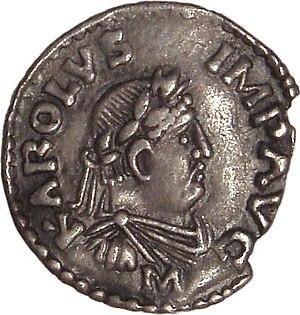
Denier de Charlemagne frappé à Mayence (812-814). Aujourd'hui
La Francie orientale est le royaume oriental de l'Empire carolingien partagé que reçut Louis le Germanique lors du traité de Verdun en 843. Elle comprenait la partie est de l'ancienne Austrasie, avec les territoires conquis de la Saxe, l'Alémanie et la Bavière. Ce royaume, bien que nommé « Francie », n'était pas peuplé de Francs mais de diverses tribus slaves et germaniques, tels les Thuringiens, les Saxons, les Suèves, les Bavariens et les Sorbes. Il s'agit du précurseur du Saint-Empire romain germanique.
La Francie médiane est le royaume sous le contrôle direct de l'empereur Lothaire Iᵉʳ, tel qu'il fut délimité à la suite du partage de l'Empire carolingien convenu par le traité de Verdun en août 843. Son territoire étroit et allongé s'étendait de la côte frisonne au bord de la mer du Nord à la mer Méditerranée, en passant par les Pays-Bas, la Rhénanie avec Aix-la-Chapelle, la plupart de la Bourgogne et la Provence, et englobait également l'Italie du Nord jusqu'à la ville impériale de Rome.
Les Carolingiens forment une dynastie de rois francs qui régnèrent sur l'Europe occidentale de 751 jusqu'au Xᵉ siècle.
Charlemagne, du latin Carolus Magnus, ou Charles Iᵉʳ dit « le Grand », né à une date inconnue, mort le 28 janvier 814 à Aix-la-Chapelle, est un roi des Francs et empereur. Il appartient à la dynastie des Carolingiens. Fils de Pépin le Bref, il est roi des Francs à partir de 768, devient par conquête roi des Lombards en 774 et est couronné empereur à Rome par le pape Léon III le 24 ou 25 décembre 800, relevant une dignité disparue en Occident depuis la déposition, trois siècles auparavant, de Romulus Augustule en 476.
La statuette équestre dite de Charlemagne est une statuette en bronze datée de l'époque carolingienne présentant à la manière des empereurs romains Charlemagne ou son petit-fils Charles le chauve. L’œuvre fut réalisée à partir d'un remploi antique pour le cheval, sur le modèle de la statue équestre de Marc-Aurèle. Il s'agit de la seule ronde-bosse carolingienne conservée à ce jour. Elle est conservée au musée du Louvre.
La liste des monarques de France réunit les rois et les empereurs qui ont régné sur la France, au travers des différentes constructions politiques, territoriales et dynastiques qui se succédèrent. Parmi les différents moments de cette royauté française, on distingue l'époque des royaumes francs au haut Moyen Âge, le royaume de France en tant que tel jusqu'à la Révolution française, puis le Premier Empire, la Restauration, la monarchie de Juillet et enfin le Second Empire. Le dernier monarque ayant régné en France est l'empereur Napoléon III, déchu officiellement le 1ᵉʳ mars 1871, après la défaite de Sedan. Jusqu'alors, la France avait toujours été une monarchie ou un empire, hormis durant deux périodes : la Première République, du 22 septembre 1792 au 18 mai 1804, et la Deuxième République, du 24 février 1848 au 2 décembre 1852.